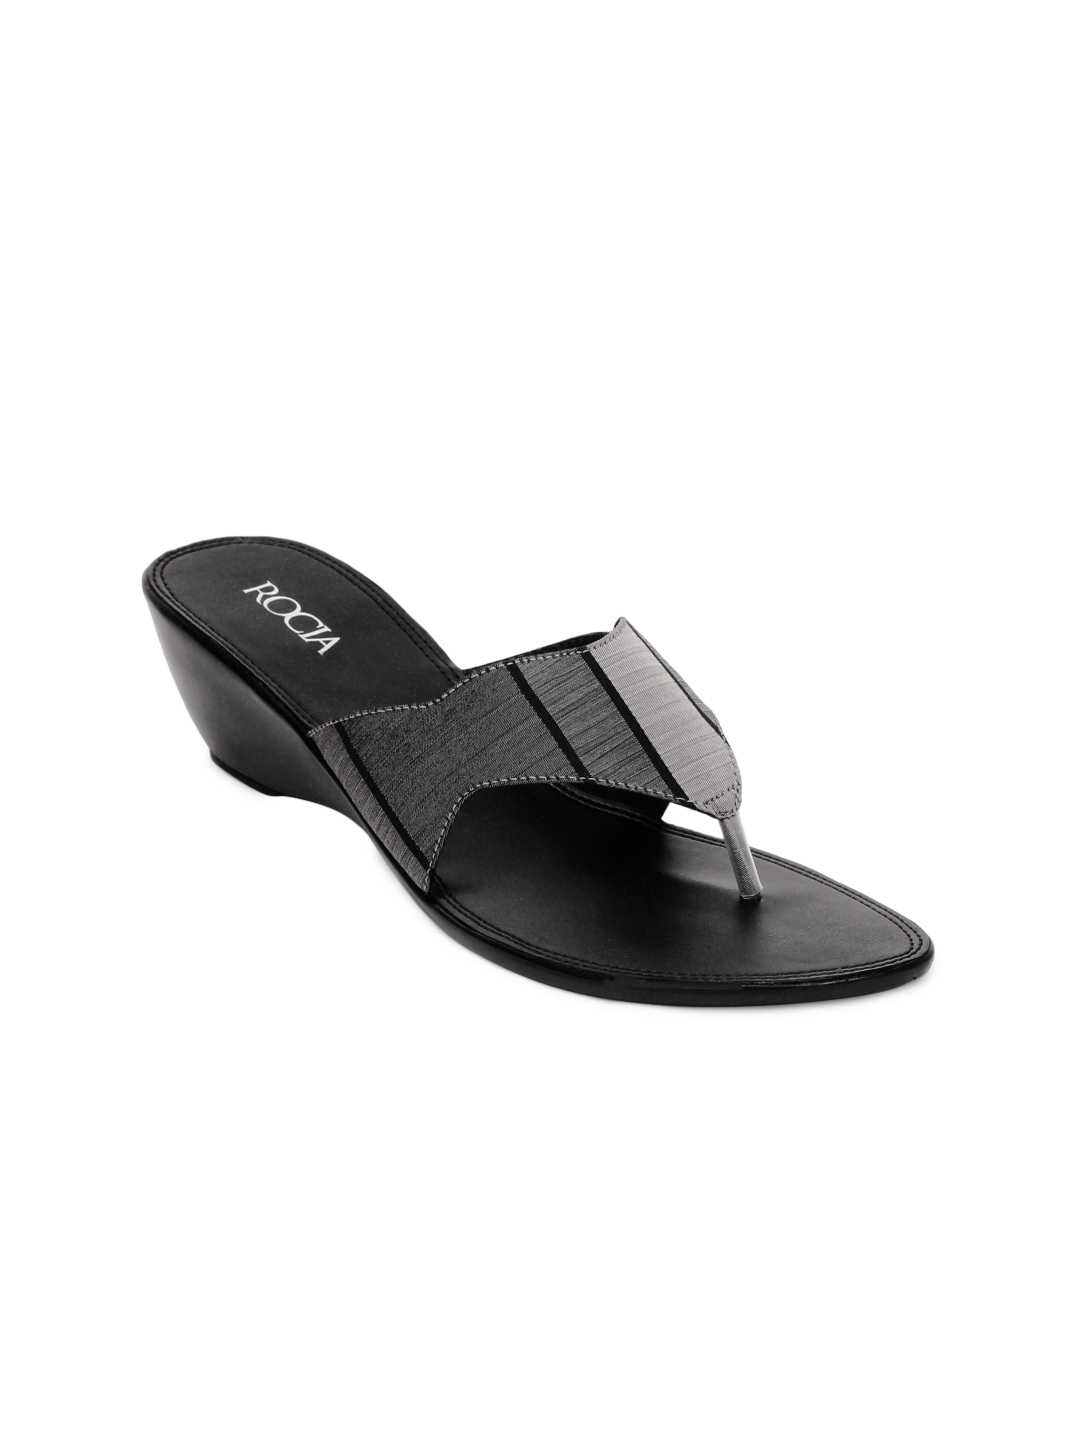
Rocia Women Black Sandals
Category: Footwear / Shoes / Flats
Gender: Women
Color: Black
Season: Winter 2012
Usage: Casual